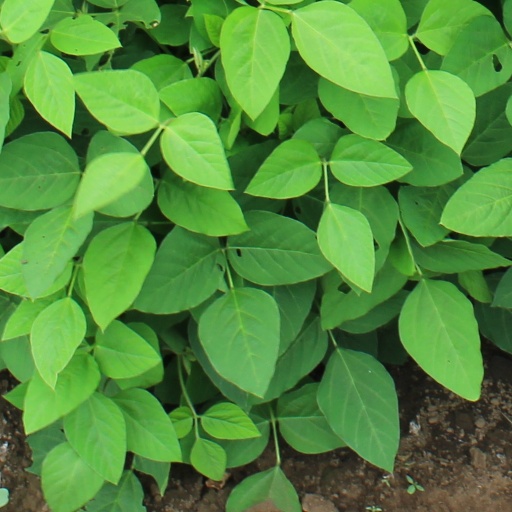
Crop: soybean